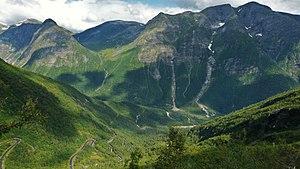
Cette page est la liste des toutes les routes nationales touristiques de la Norvège. Ces 18 routes ont été sélectionnées par le Statens vegvesen pour leur cadre unique et pittoresque ainsi que leur potentiel touristique. Ces route s'étendent sur 1 850 kilomètres et sont situées dans le Vestlandet, le Nord-Norge et le Sørlandet. Le but de ce projet est de faire croître le tourisme en Norvège, principalement dans les régions rurales où sont ces routes.